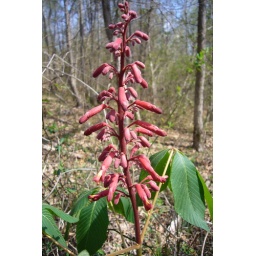
A flower near our beloved black walnut tree